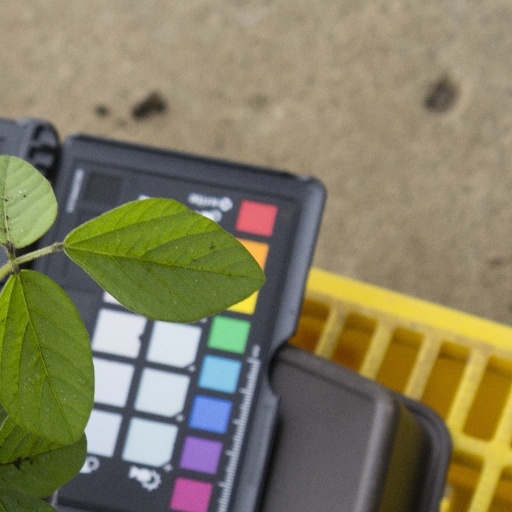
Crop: soybean